National Defense Reserve Fleet

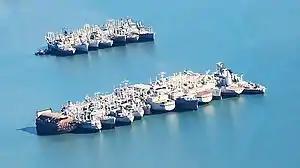
Mothballed ships in Suisun Bay in San Francisco Bay in 2010. The battleship "" can be seen at the far end of the first row, and the Hughes Mining Barge at the near end

The Suisun Bay location contained 324 ships in 1959. Forty years later, the number was down by about 250, but pollutants had begun to accumulate in the area. Paint containing toxins such as lead, copper, zinc and barium had been flaking off many of the ships' hulls and superstructures. By June 2007, some 21 tons of toxic paint debris was estimated to have been shed from the ships, to settle in the bay sediment. A further 65 tons of paint was estimated to be in danger of flaking off.